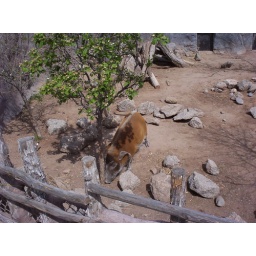
A furry pig hog thing, was walking around the enclouser nicely.